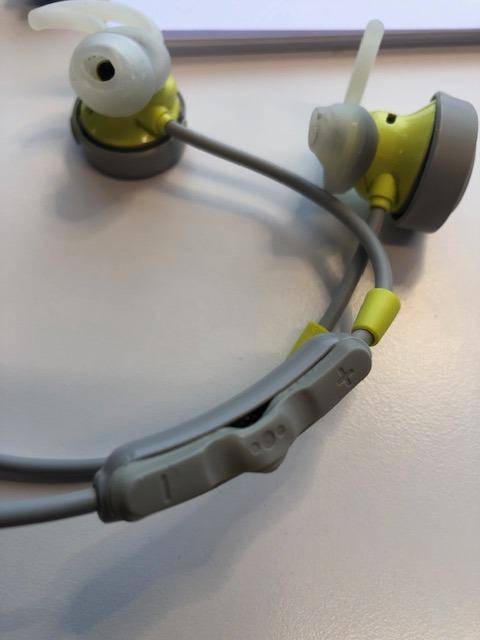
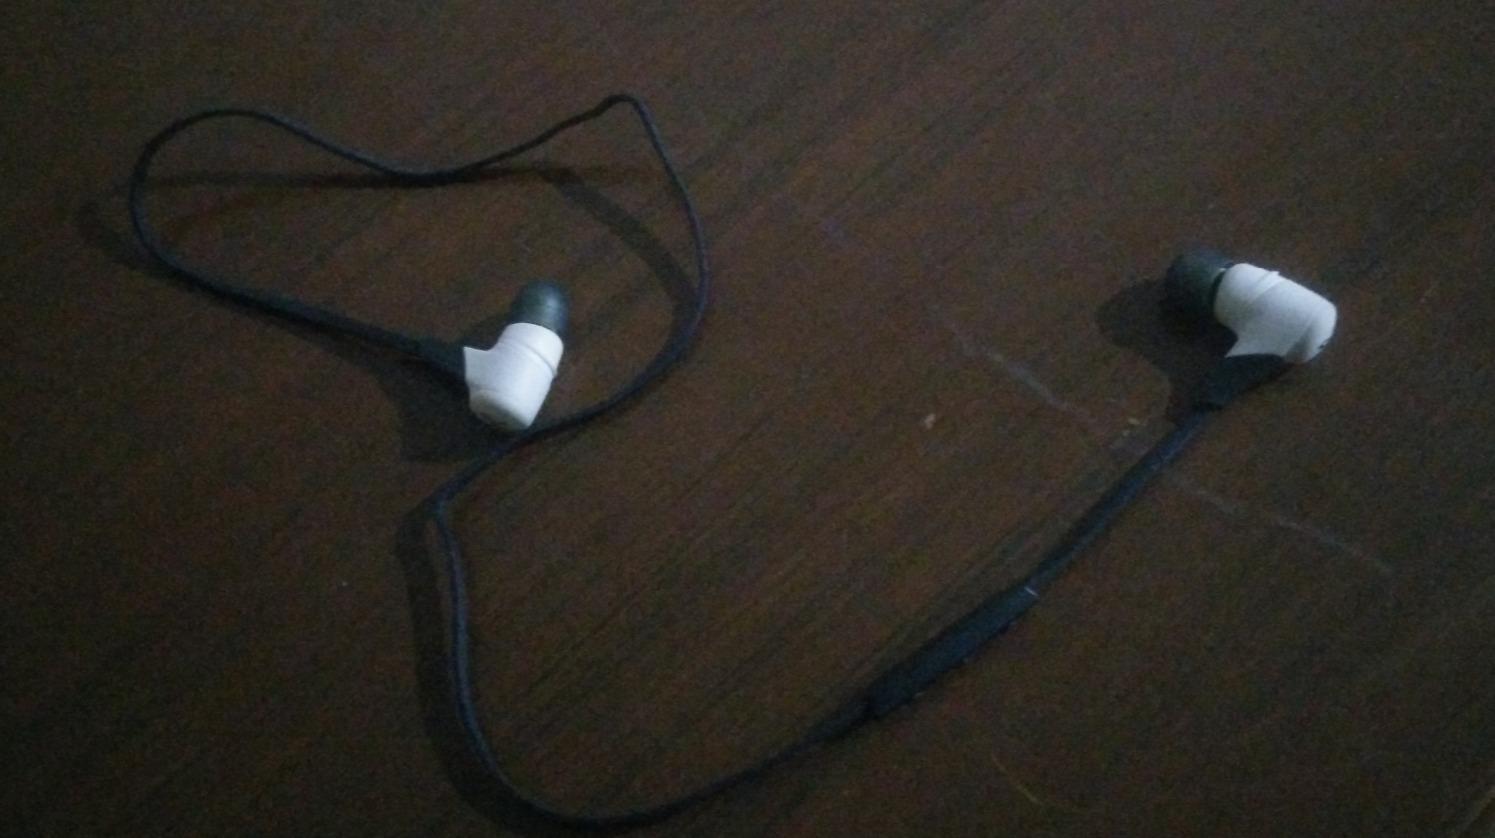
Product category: headphones
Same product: no